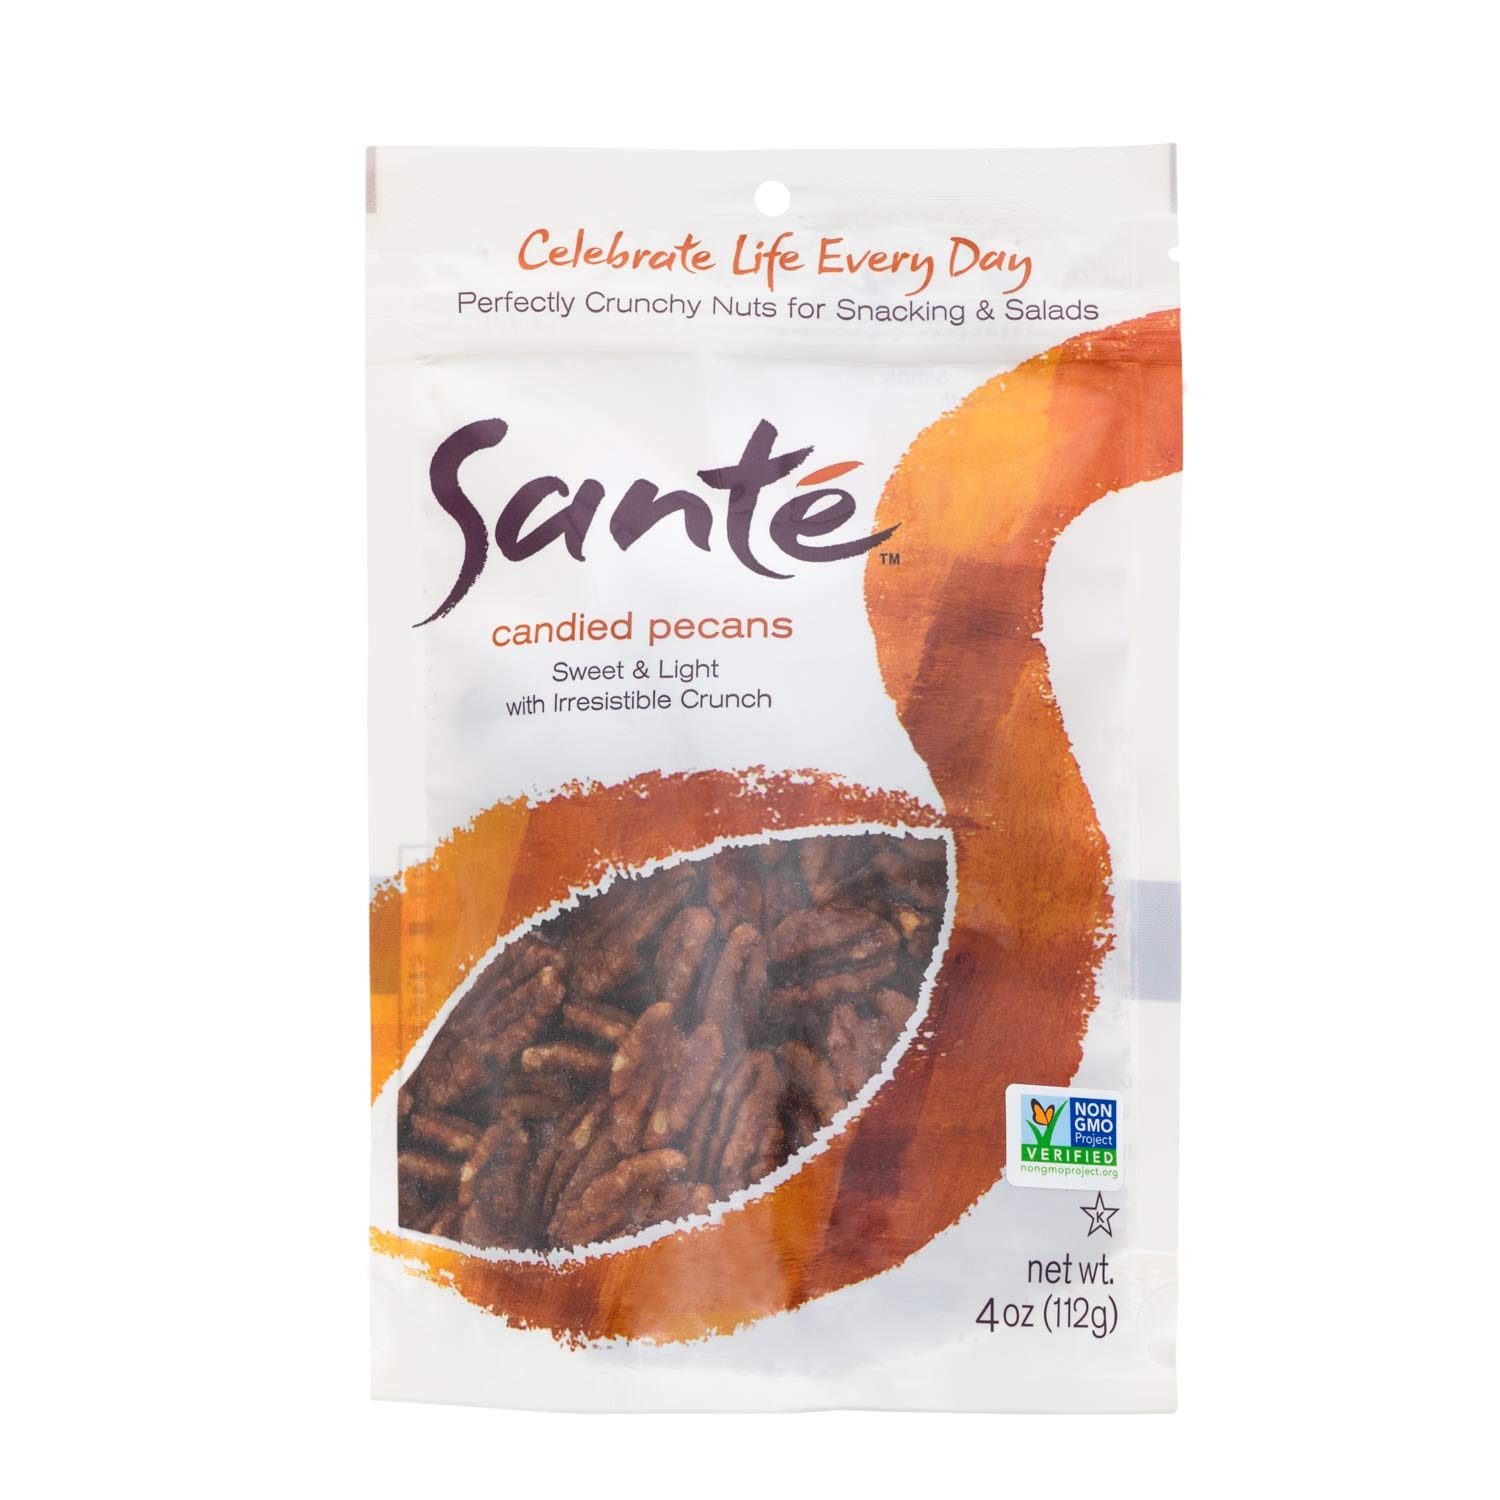
Item Name: Sante Candied Pecans | Gourmet Candied Nuts | All Natural, non-GMO | Gluten Free, Peanut Free | 6 Pack of 4 Ounce Resealable Bags
Value: 24.0
Unit: Ounce

Price: 45.72